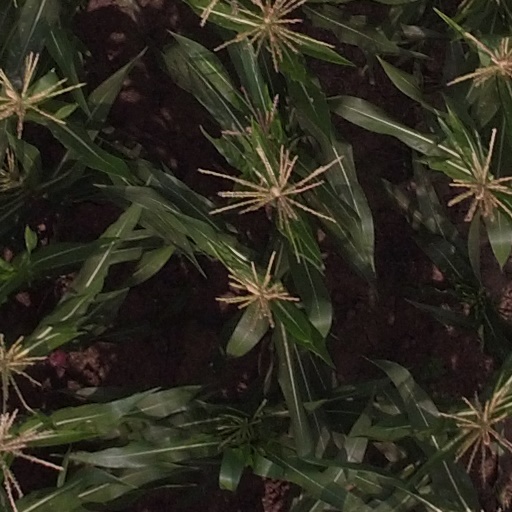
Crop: maize; corn